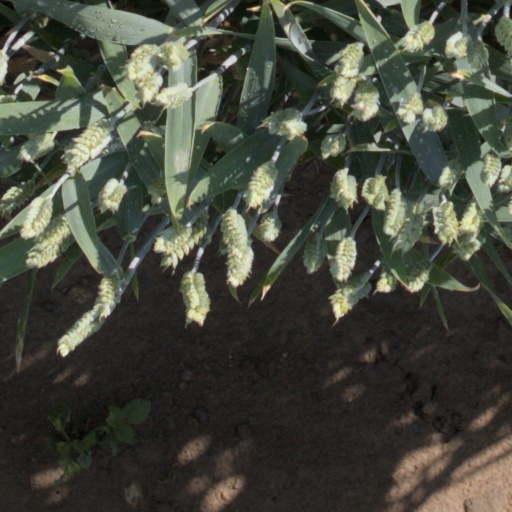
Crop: wheat